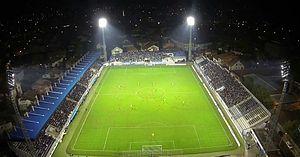
Le stade municipal Novi Pazar, est un stade de football situé à Novi Pazar, en Serbie.